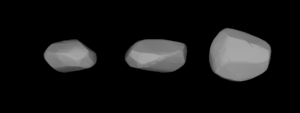
(355) Gabriella est un astéroïde de la ceinture principale découvert par Auguste Charlois le 20 janvier 1893 à Nice.